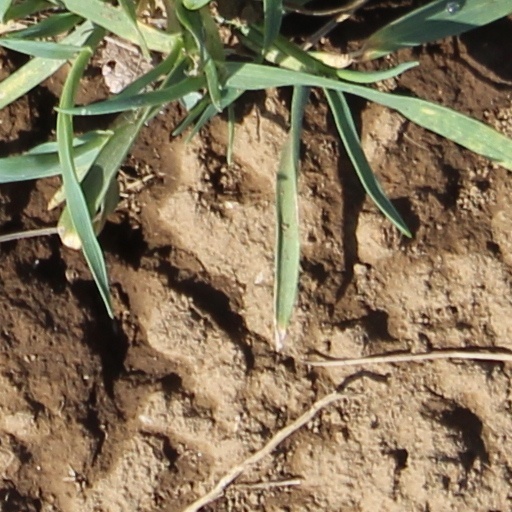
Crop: wheat